Bob Brown (wrestler)

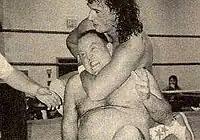
Brown wrestling The Natural during the early 1990s

Brown also wrestled for Stampede Wrestling with Kerry Brown, who was billed as Brown's son, but was actually his nephew. On June 9, 1989, the Browns won the Stampede International Tag Team Championship from Chris Benoit and Biff Wellington. That same year, Brown began working as the color commentator for Stampede's television show, alongside Ed Whalen.